Kytoon

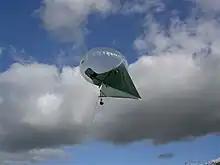
A Helikite kytoon lifting a gyro-stabilised camera

A kytoon or kite balloon is a tethered aircraft which obtains some of its lift dynamically as a heavier-than-air kite and the rest aerostatically as a lighter-than-air balloon. The word is a portmanteau of kite and balloon.